Henry Harness Fout

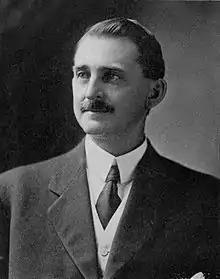
Fout in 1909

Henry Harness Fout (October 18, 1861 – December 4, 1947) was an author and a missionary for the Near East Foundation which aimed to assist Armenian refugees from the genocide who were dispersed throughout the Middle East. He was one of eighteen commission members returning to the United States from the Near East in 1919, when he reported on the massacre of Armenians.